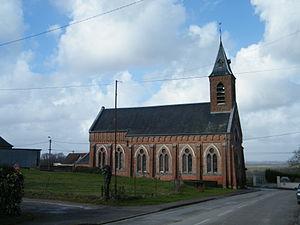
L'église Saint-Michel à Yaucourt-Bussus, Somme, France.
Yaucourt-Bussus est une commune française située dans le département de la Somme, en région Hauts-de-France.